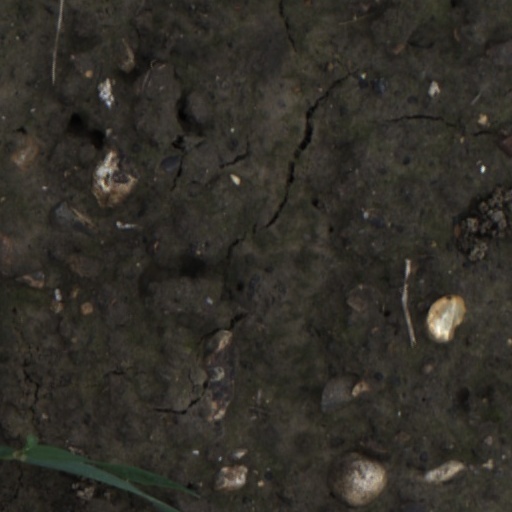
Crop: wheat